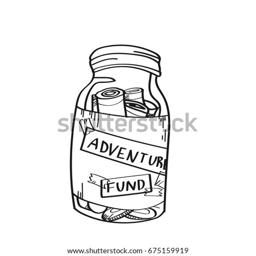
fund money for traveling illustration on a white background